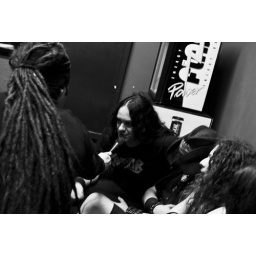
Interview by Stay Heavy TV show in Manifesto rock bar backstage.